Al Sadd SC in international football

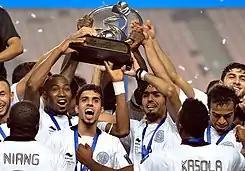
Al Sadd players celebrating their second time winning the ACL trophy

The semi-final presented a strong Korean challenge in the form of Suwon Samsung Bluewings. The first leg in South Korea ended 1-1 and Al Sadd managed to hold out for a 0–0 draw in the return leg in Doha, qualifying for the final on the away goals rule. The final was nothing short of dramatic. Held in South Korea, Al Sadd faced one of the continent’s most formidable sides Jeonbuk Hyundai Motors. Jeonbuk took the lead, but Al Sadd responded with goals from Sim Woo-Yeon against his own goal and Abdul Kader Keïta to go 2–1 ahead. In the dying minutes, Jeonbuk equalized to make it 2–2, sending the match into extra time and eventually penalties. In the shootout, Mohamed Saqr delivered a heroic performance, saving two penalties, and leading Al Sadd to a 4–2 win, securing the club’s second AFC Champions League title, and the first under the tournament’s modern format. With this continental triumph, Al Sadd became the first Arab club to win the AFC Champions League in its current structure, earning a spot in the 2011 FIFA Club World Cup as Asia’s representative a historic achievement that will forever be remembered.